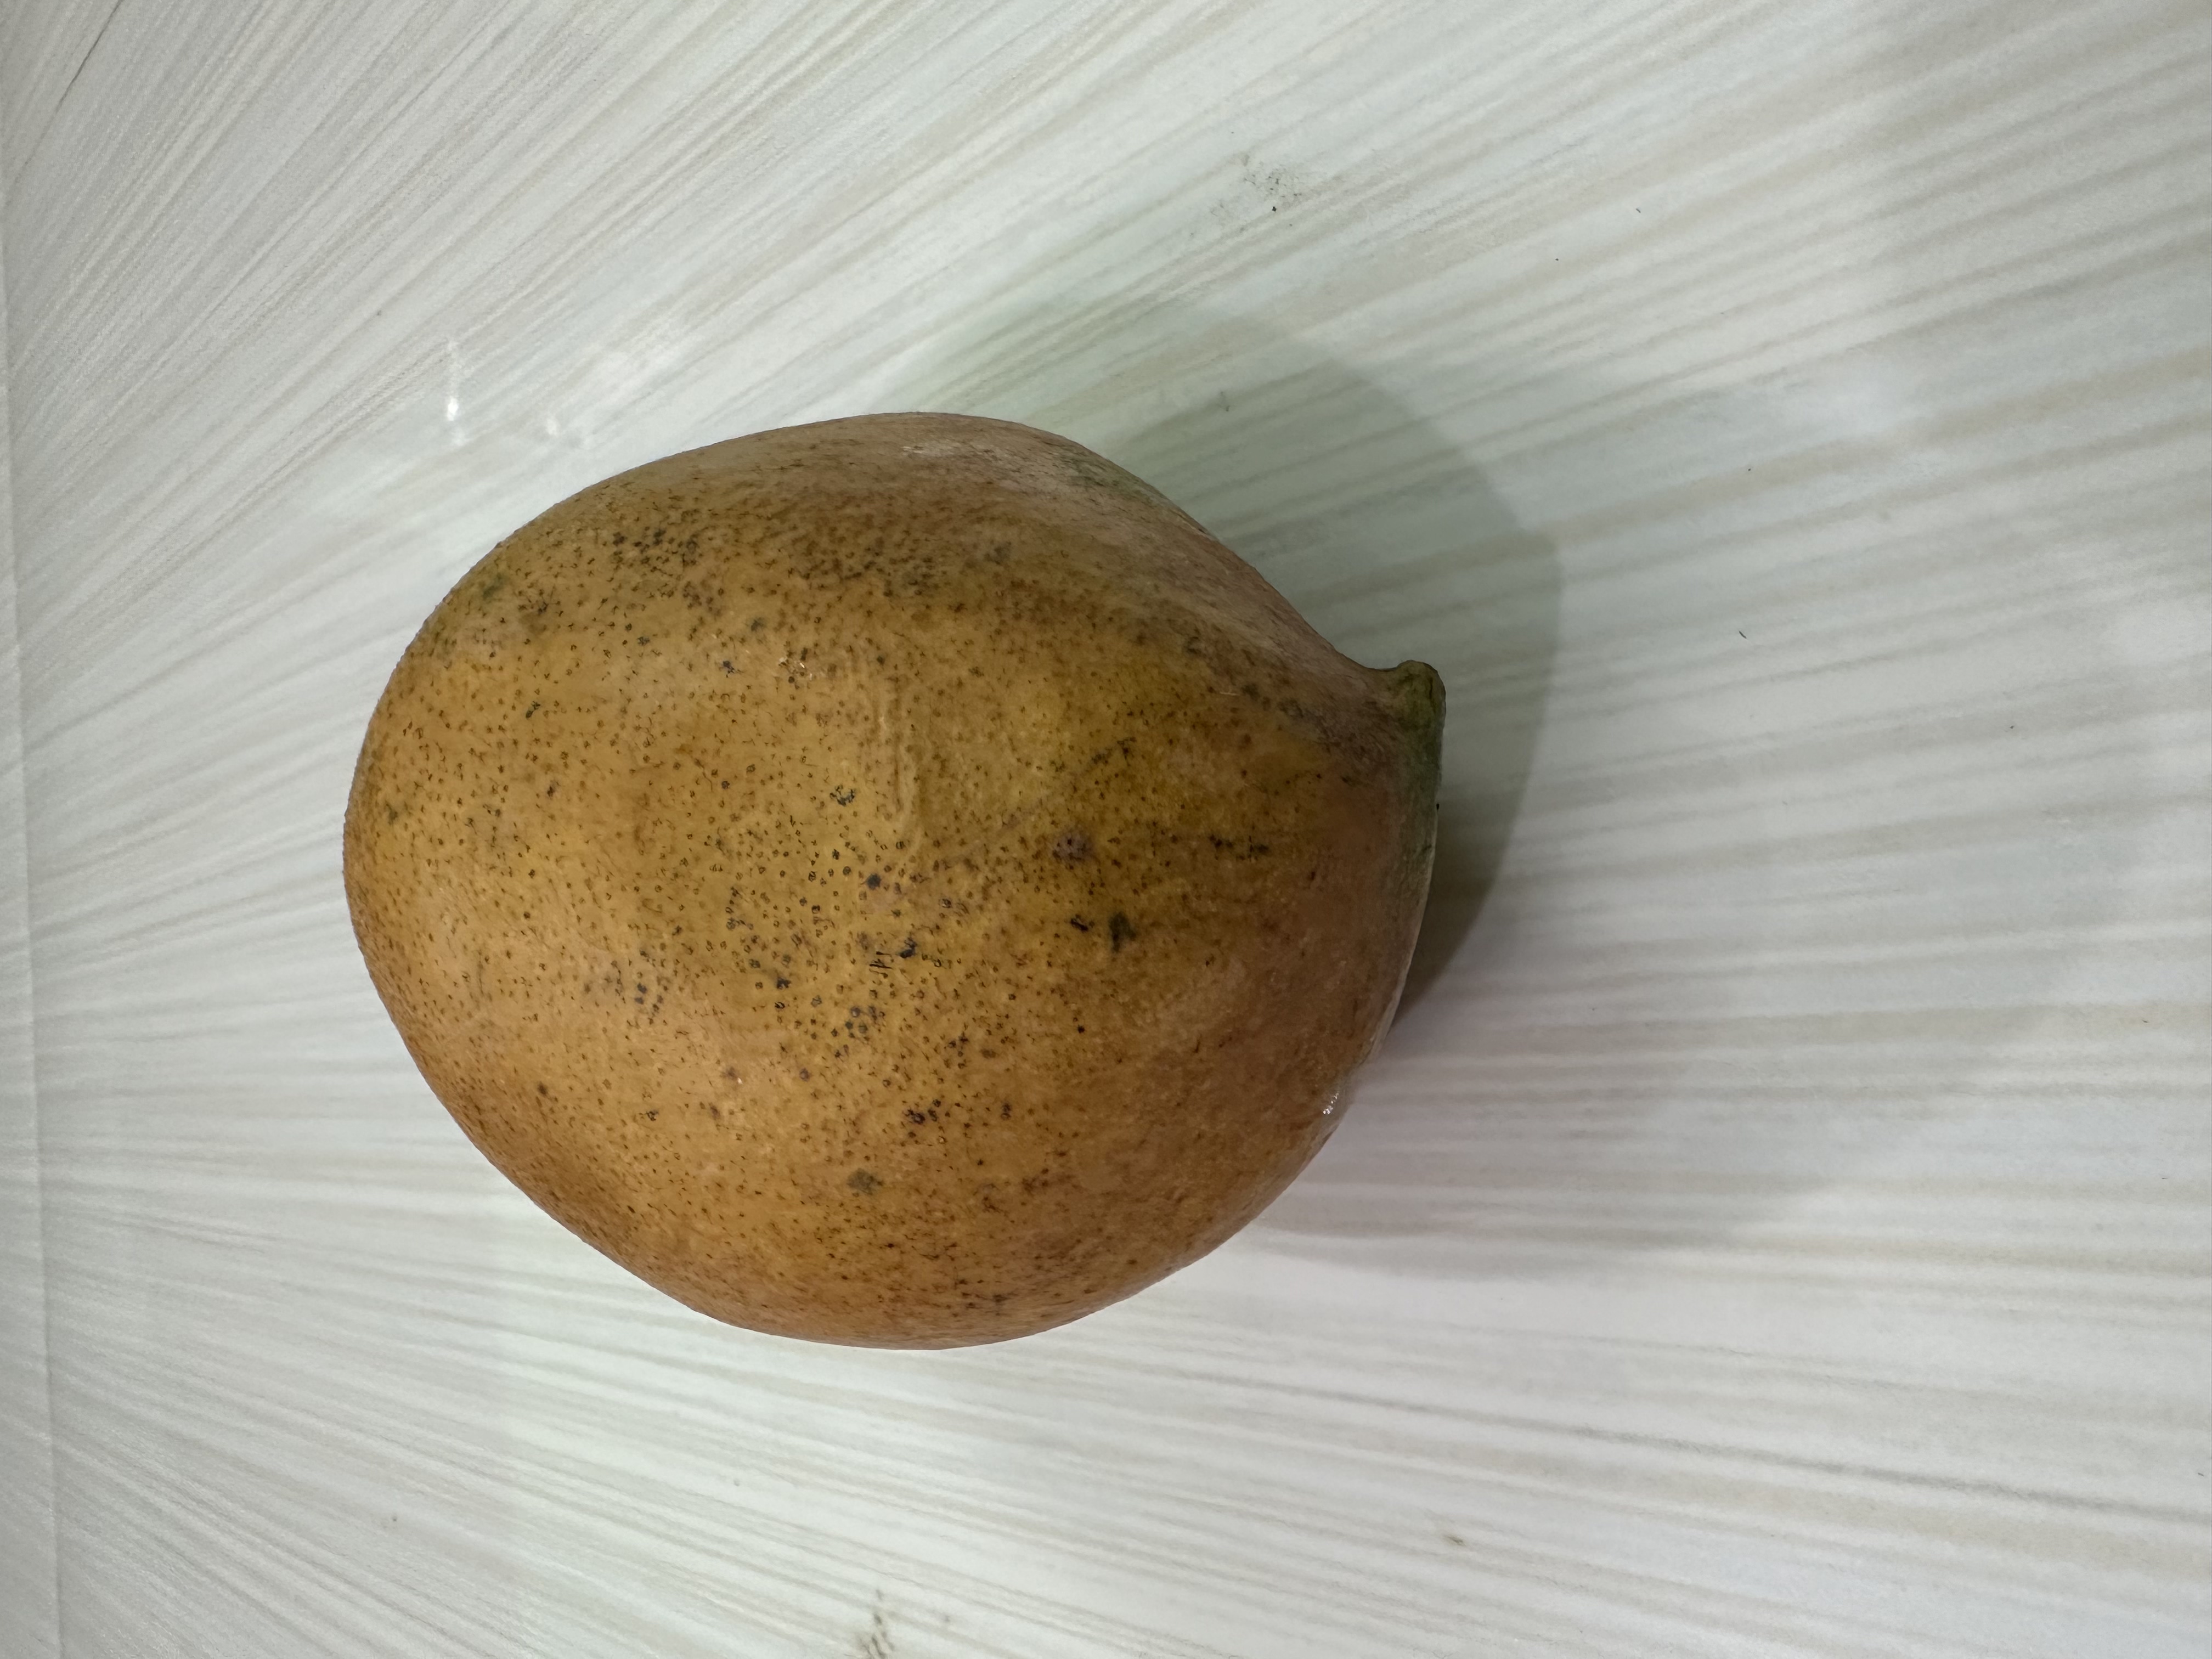
Mango variety: Nilambori